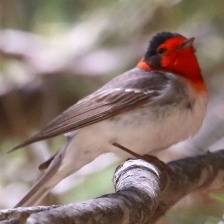
Species: RED FACED WARBLER
Scientific name: CARDELLINA RUBRIFRONS